The Lancashire Witches

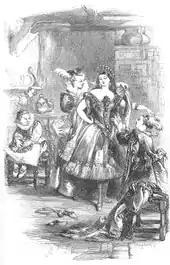
Alizon Device being dressed for her appearance as the Queen of May, while her sister Jennet looks on

In the ten chapters of the first book, subtitled "Alizon Device", the novel has moved on more than sixty years.